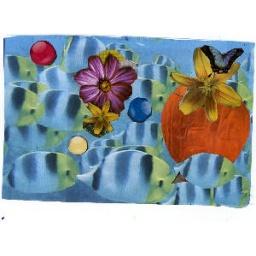
Collage in blue and orange